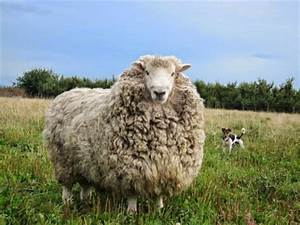
Label: pecora